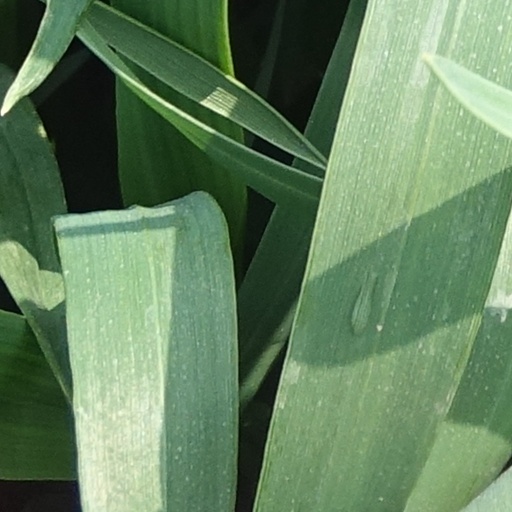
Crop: wheat